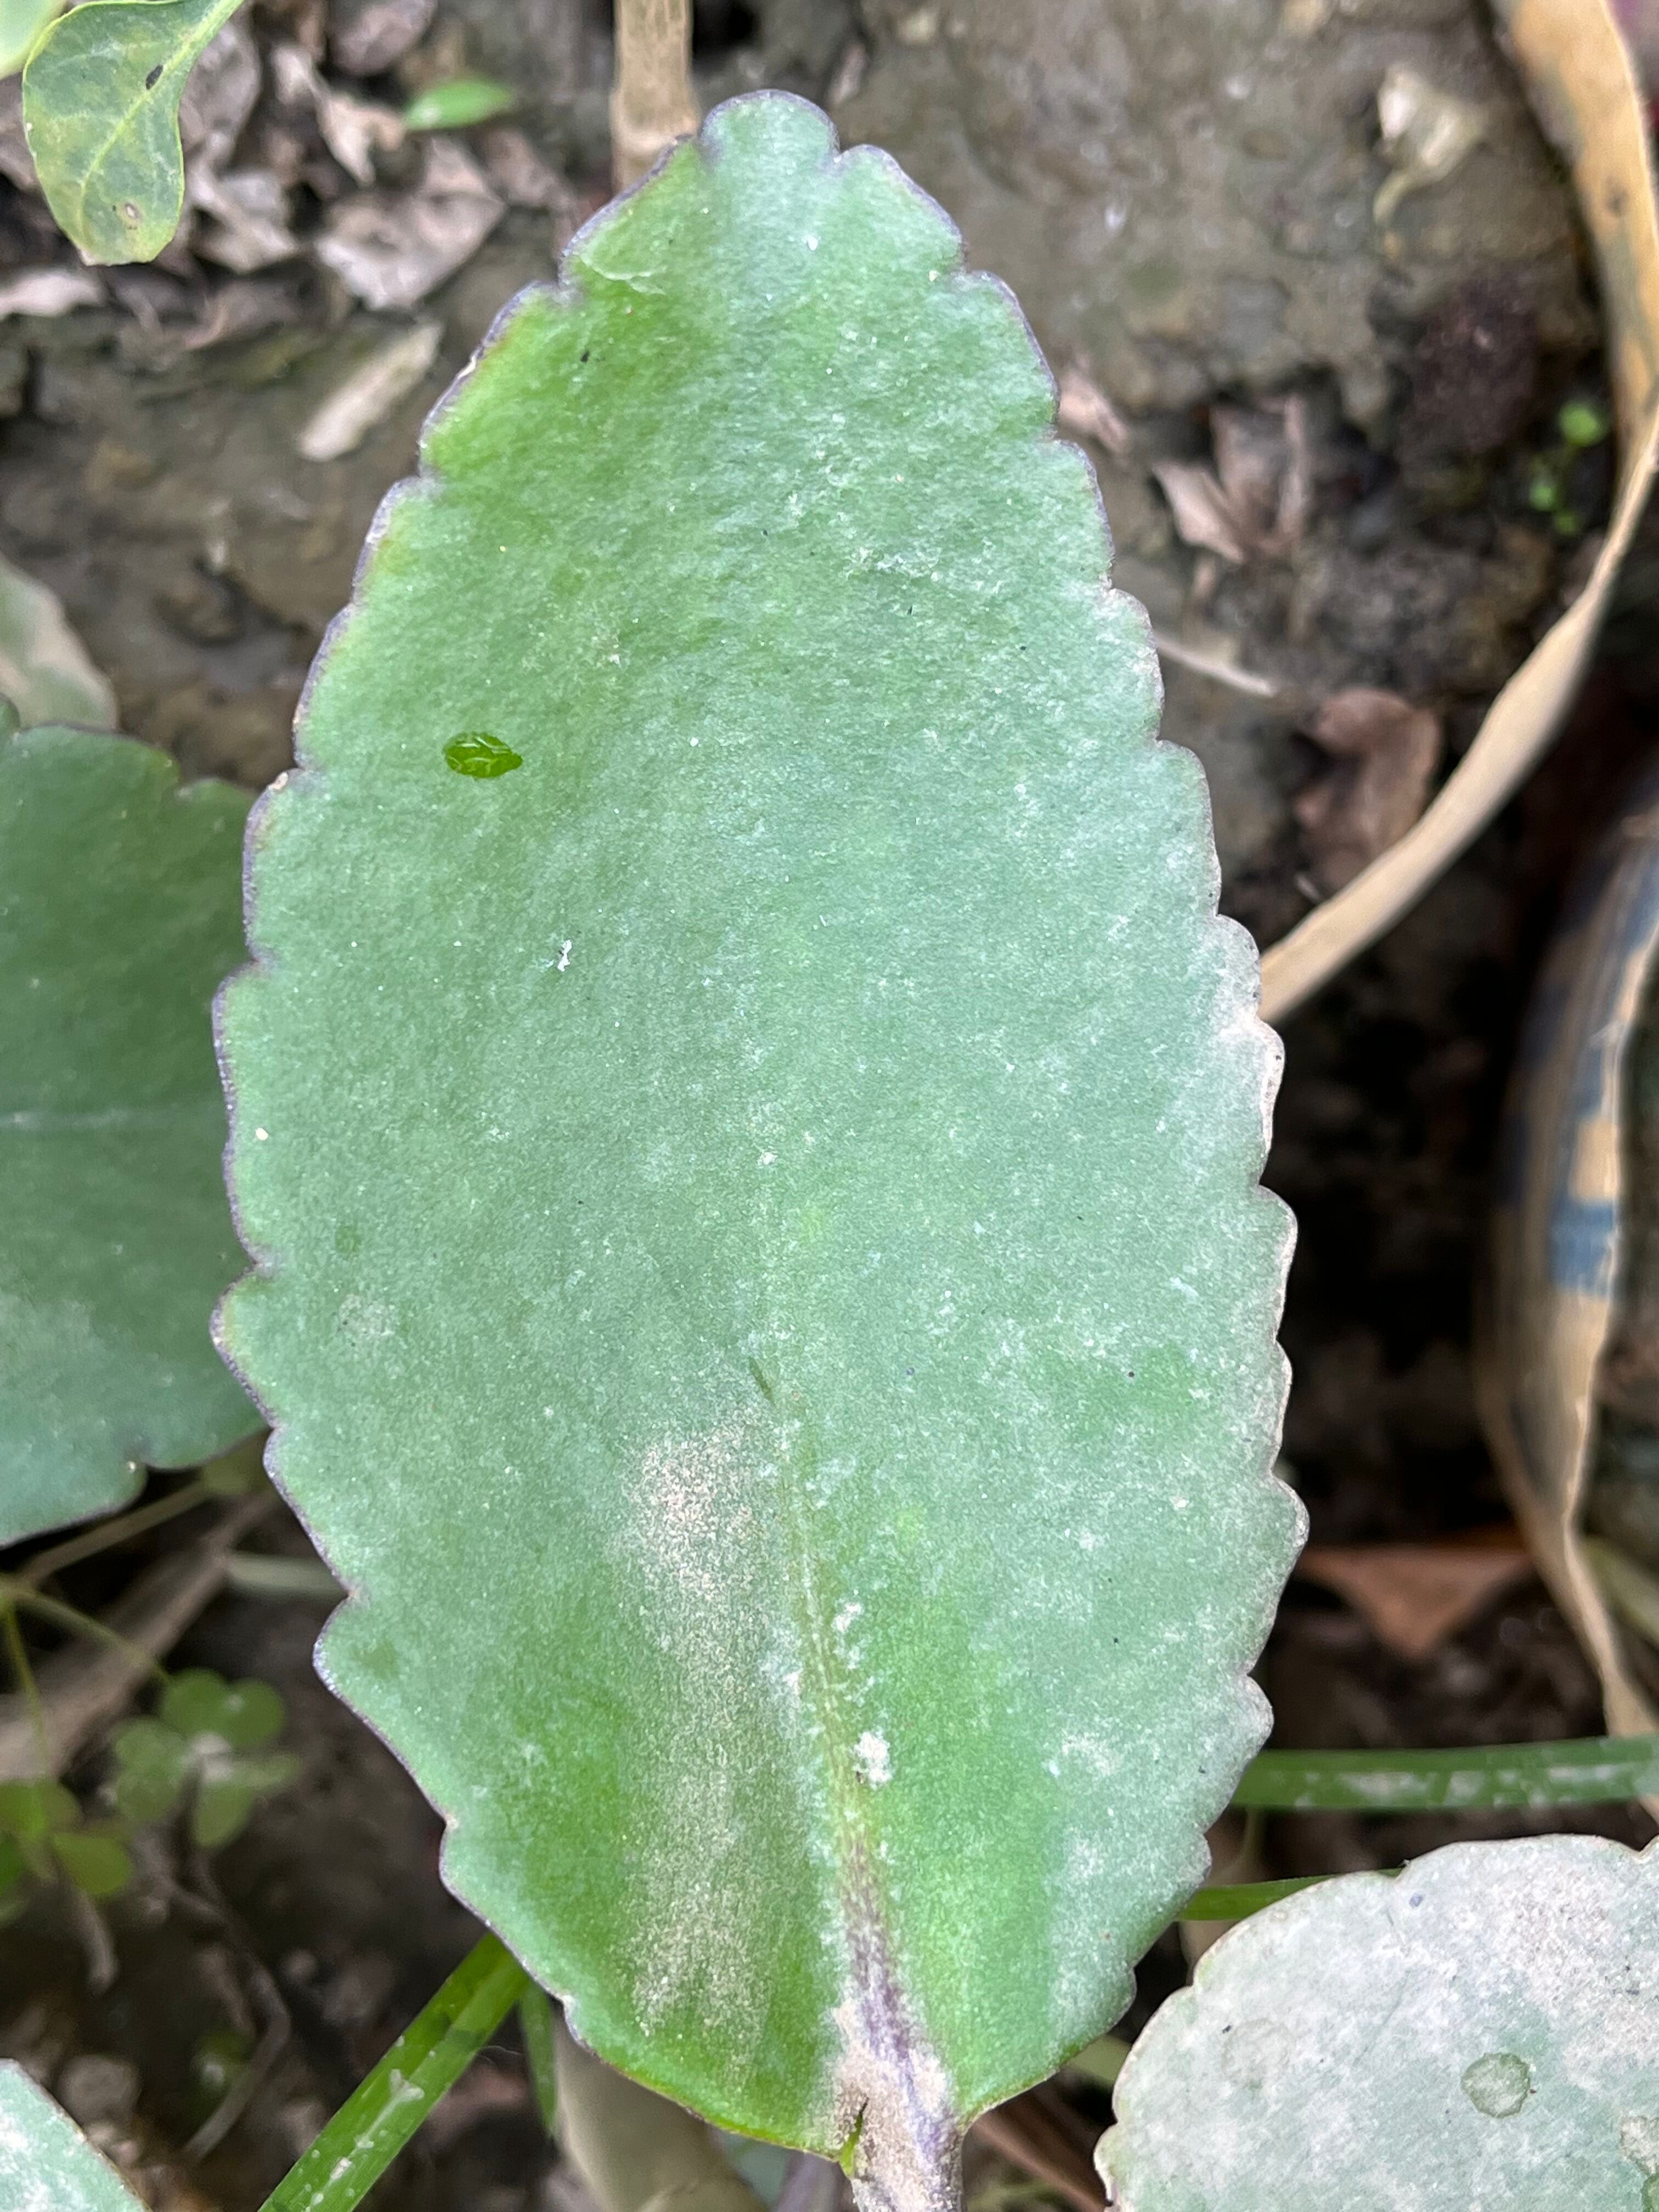
Plant species: kalanchoe-pinnata